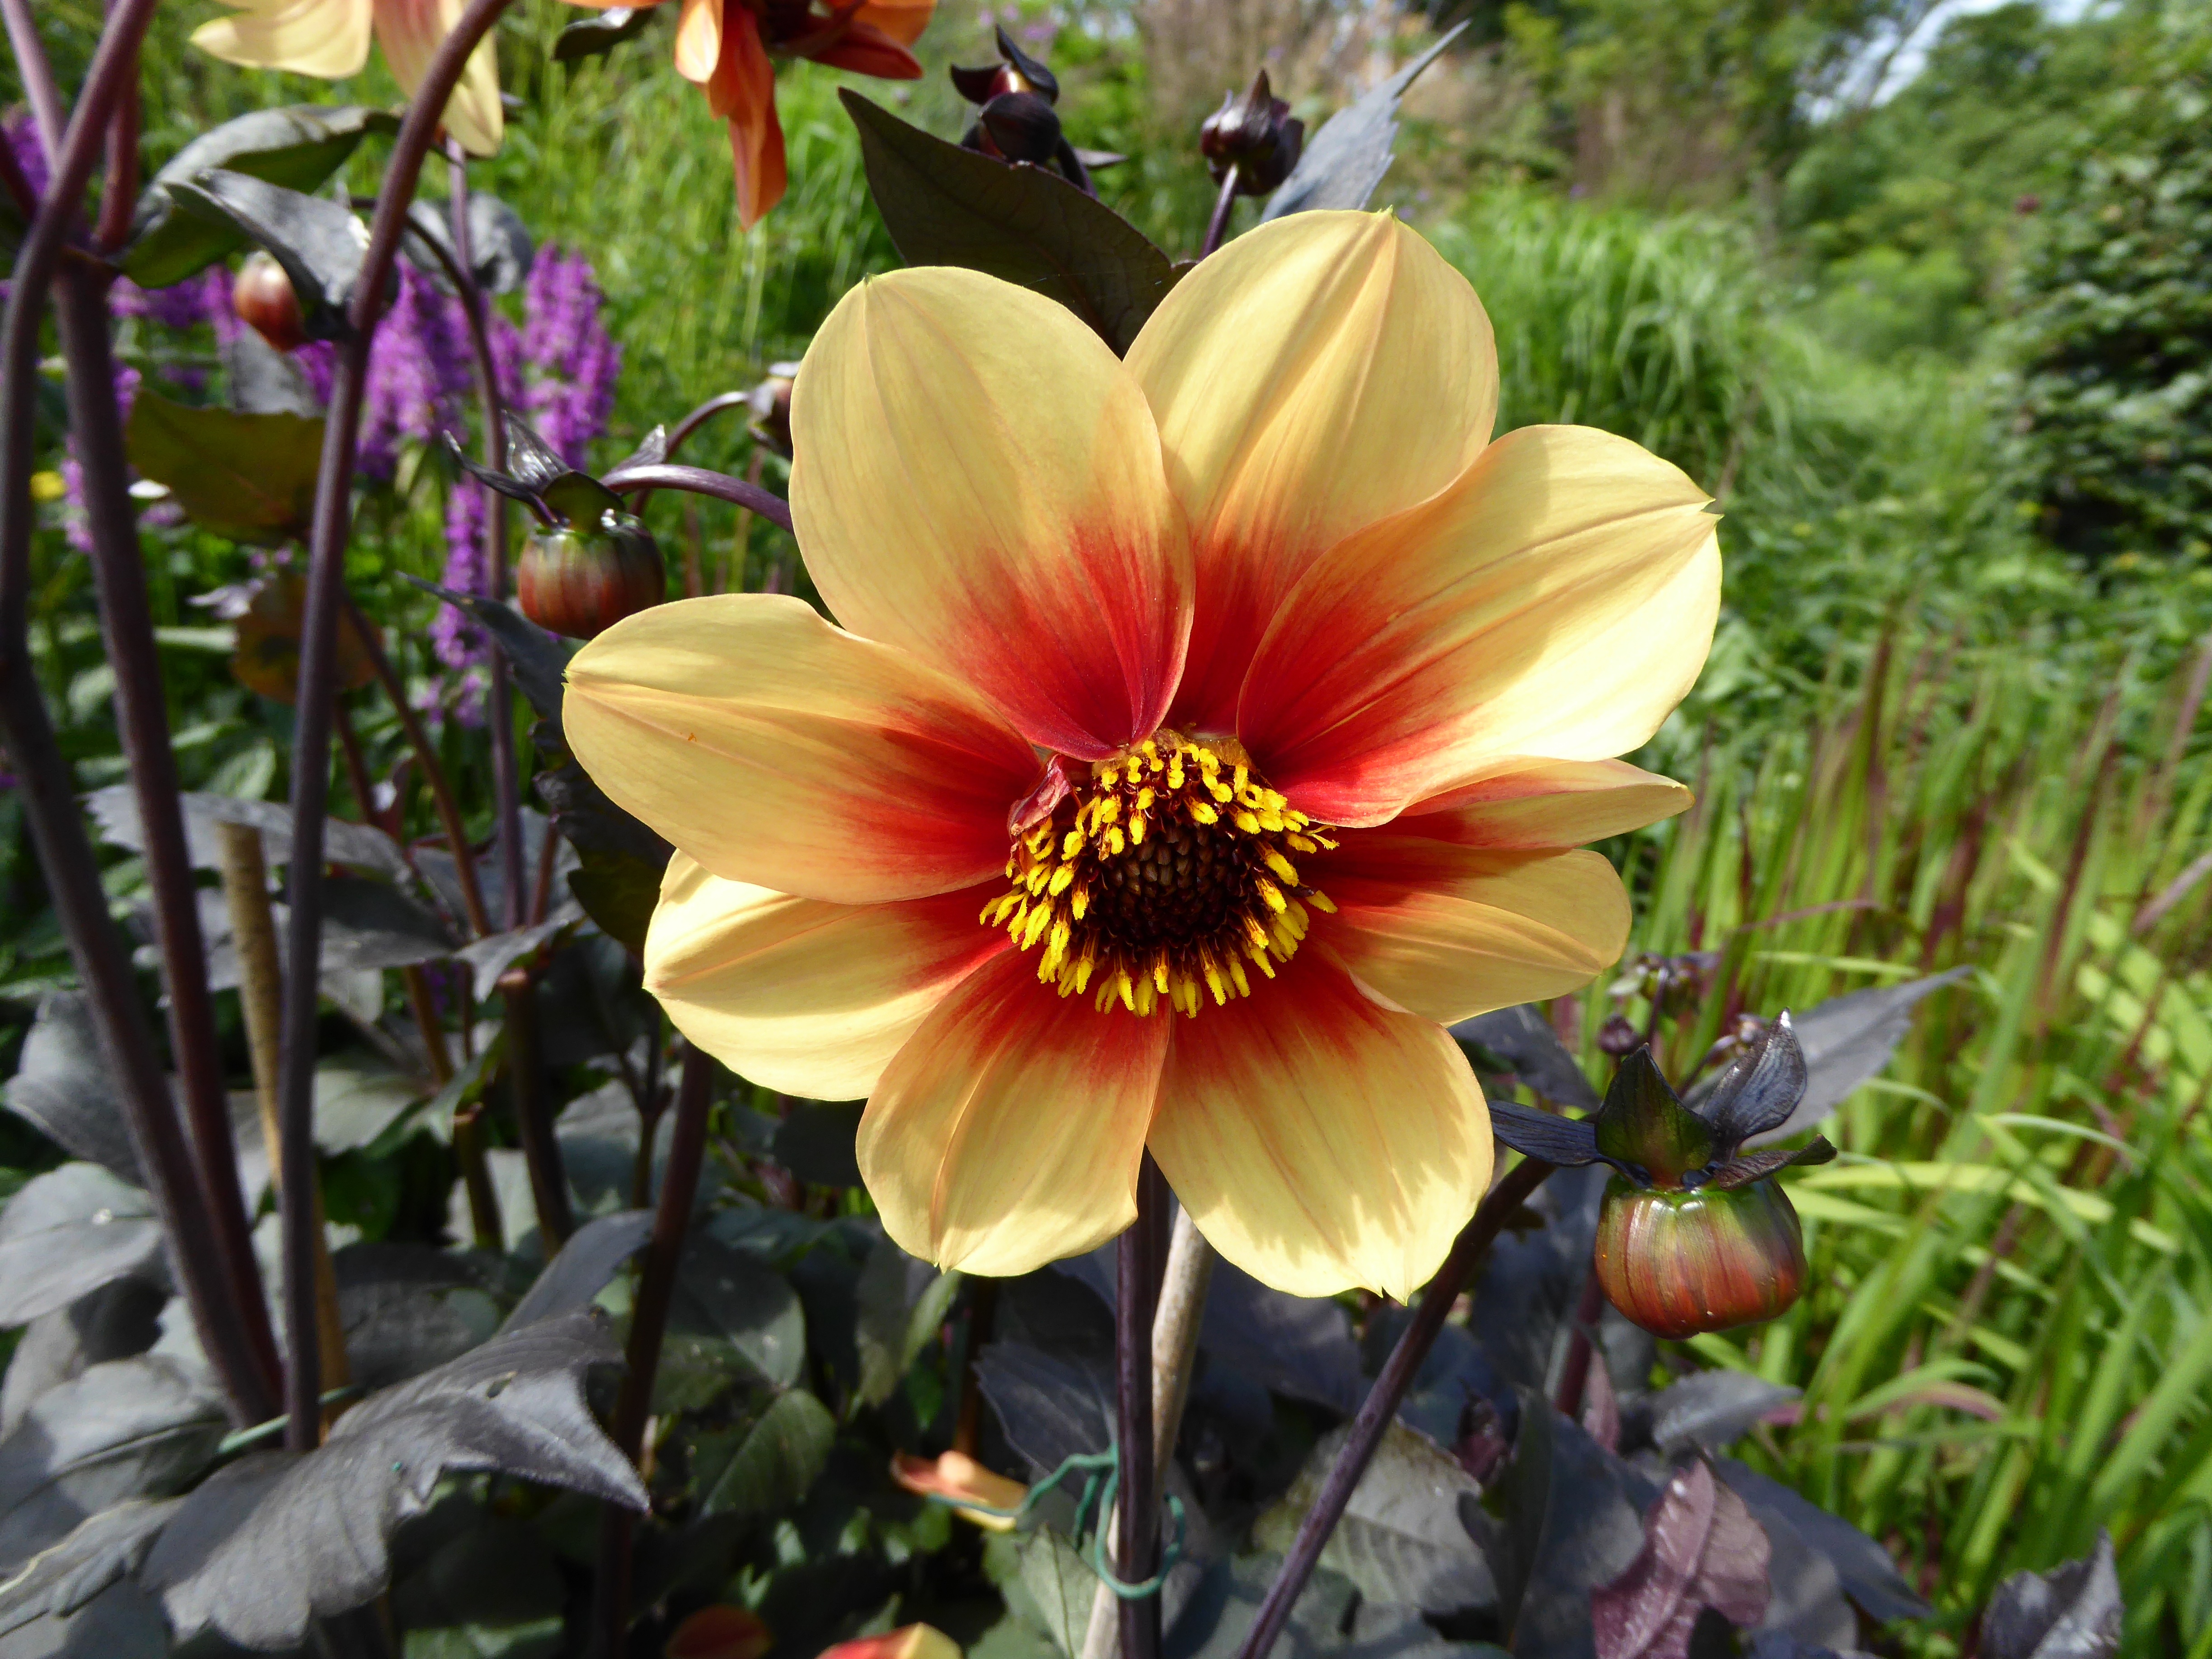
nature, blossom, plant, flower, petal, bloom, spring, botany, close, flora, yellow flower, wildflower, dahlia, flowering plant, daisy family, art garden, land plant, garden cosmos